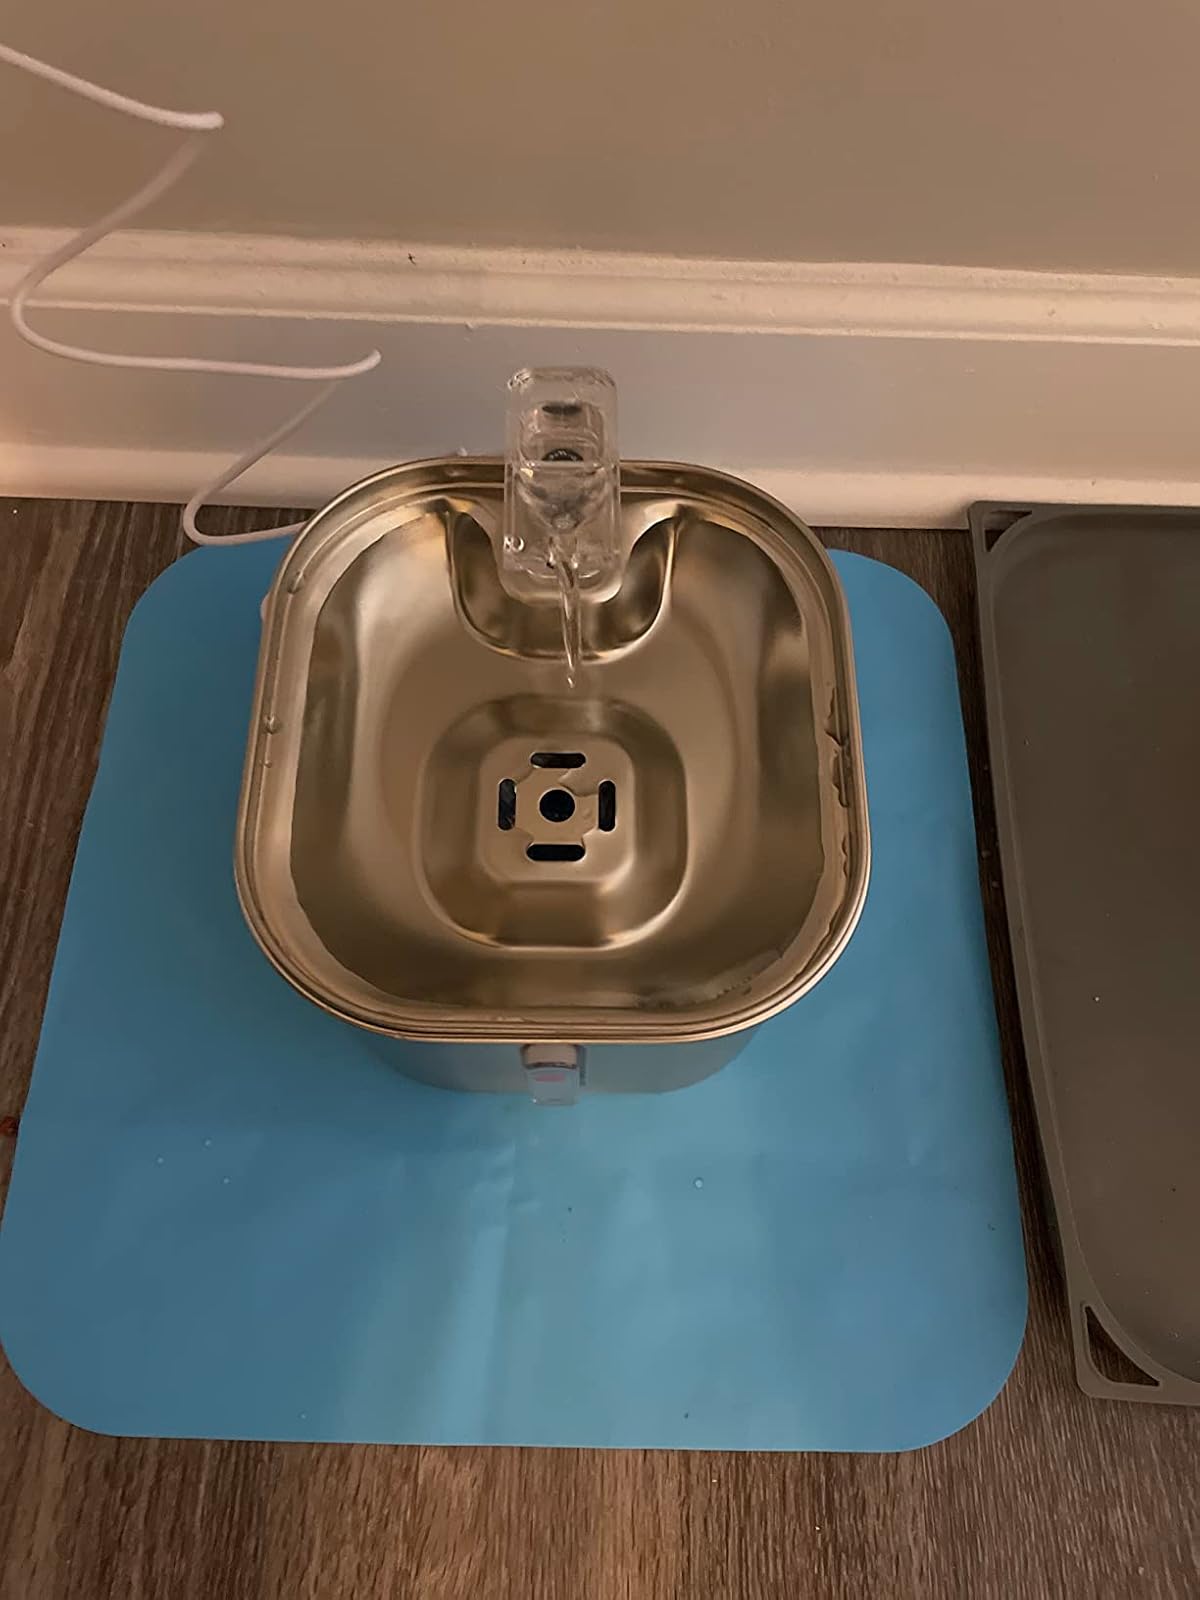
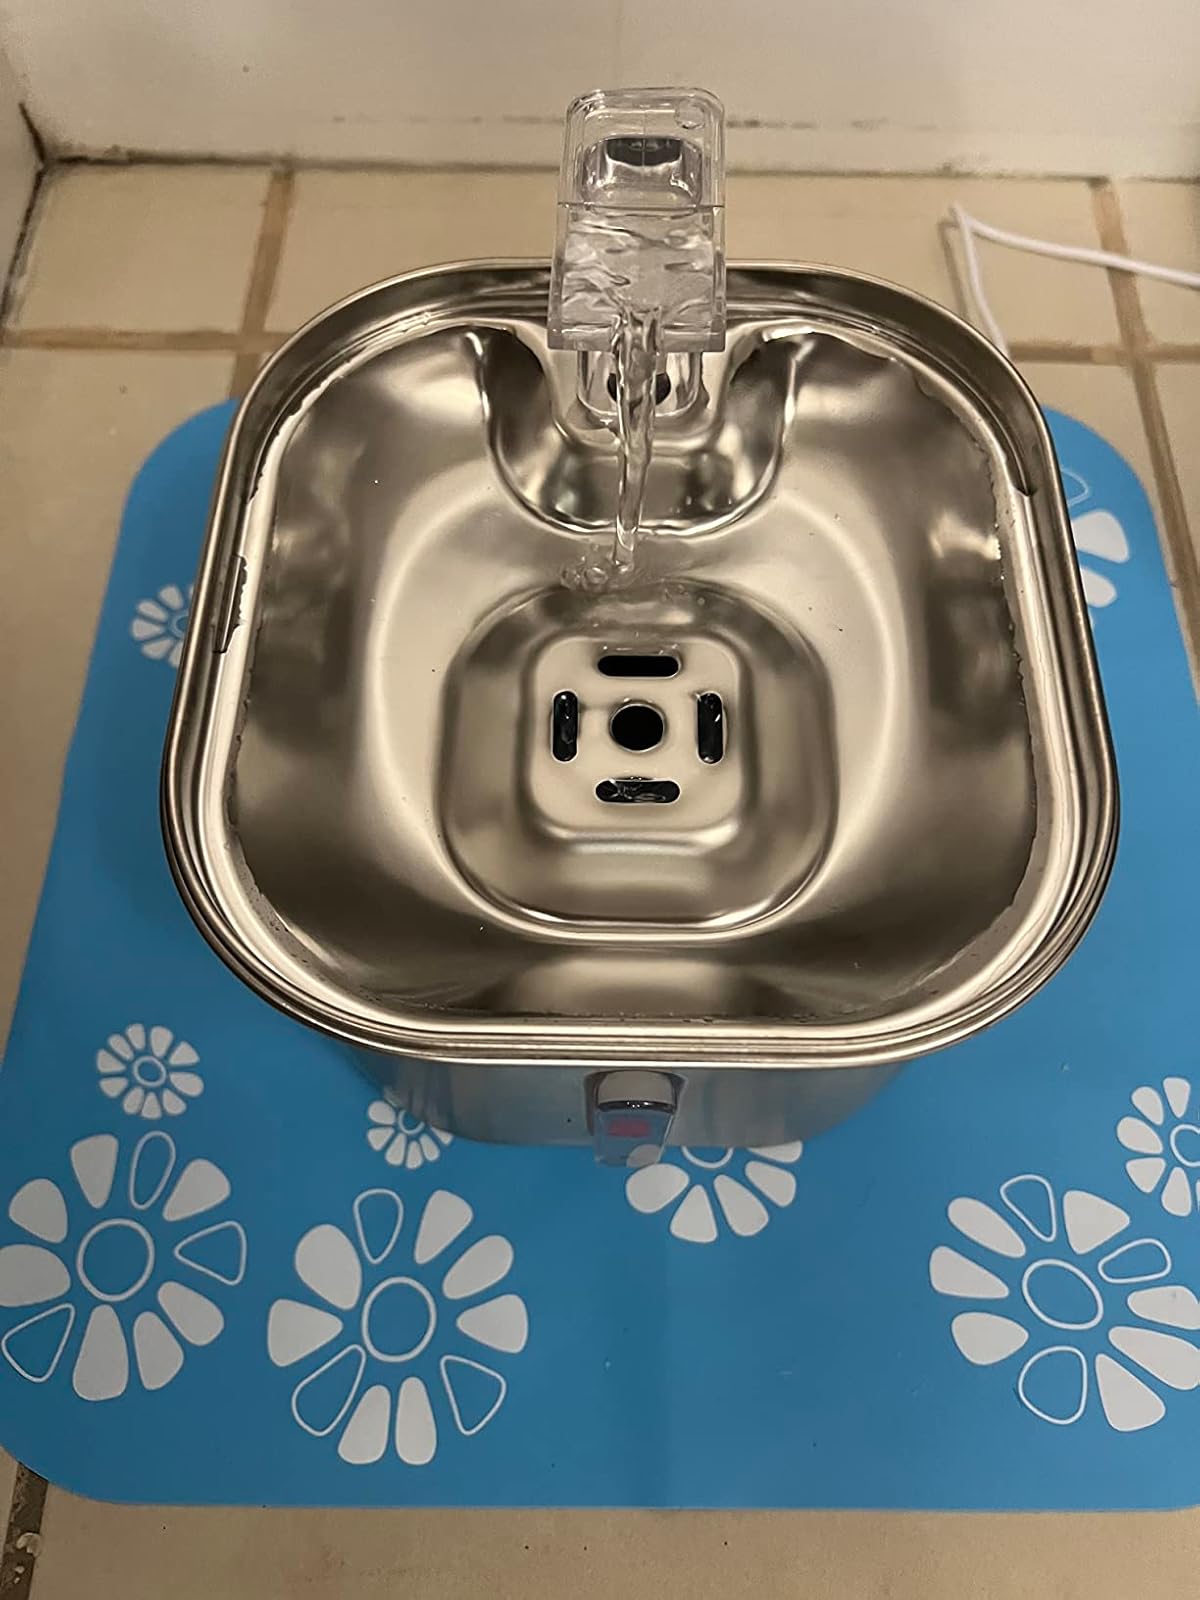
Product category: items_bowl
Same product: yes